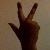
The image shows a hand gesture representing the number 3 in Indian Sign Language.